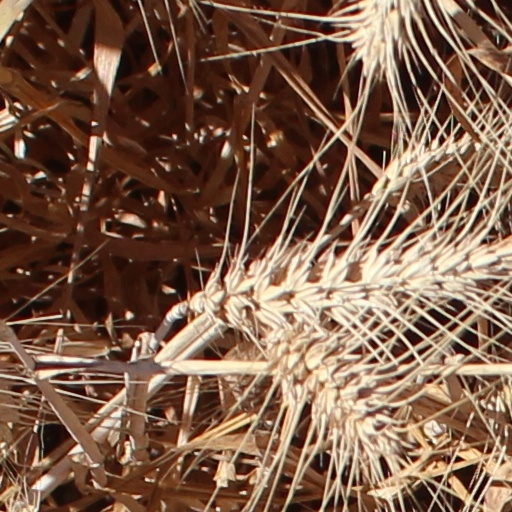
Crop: wheat